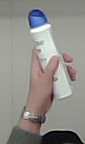
Product: dove_spray